SS Tasman (1921)

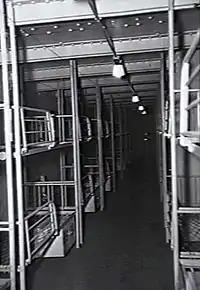
The interior of a ward aboard the hospital ship "Tasman", 23 June 1943

In February 1943 SWPA notified the War Department that it was converting the ship to a hospital ship for intra-theater use, requesting it be certified under the Hague Convention. Though under the control of the U.S. Army, the ship, along with the other KPM hospital ship conversion "Maetsuycker", was under "Dutch registry and certified under the Hague Convention by the Netherlands Government" and flew the Dutch flag. The conversion, with plans provided by Army engineers, was done during four months at Melbourne